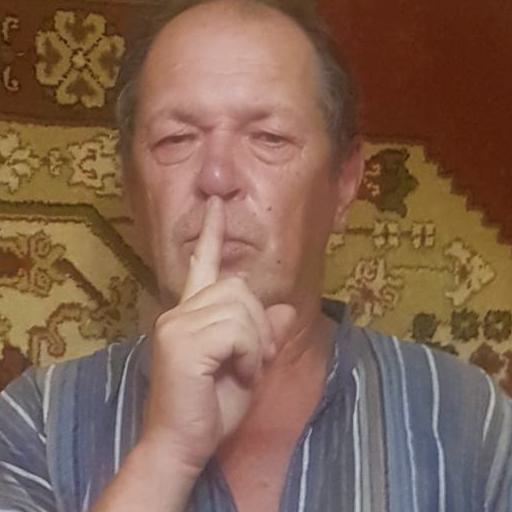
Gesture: mute